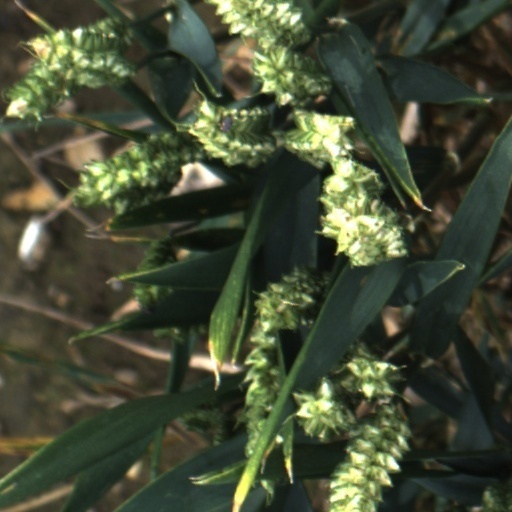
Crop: wheat